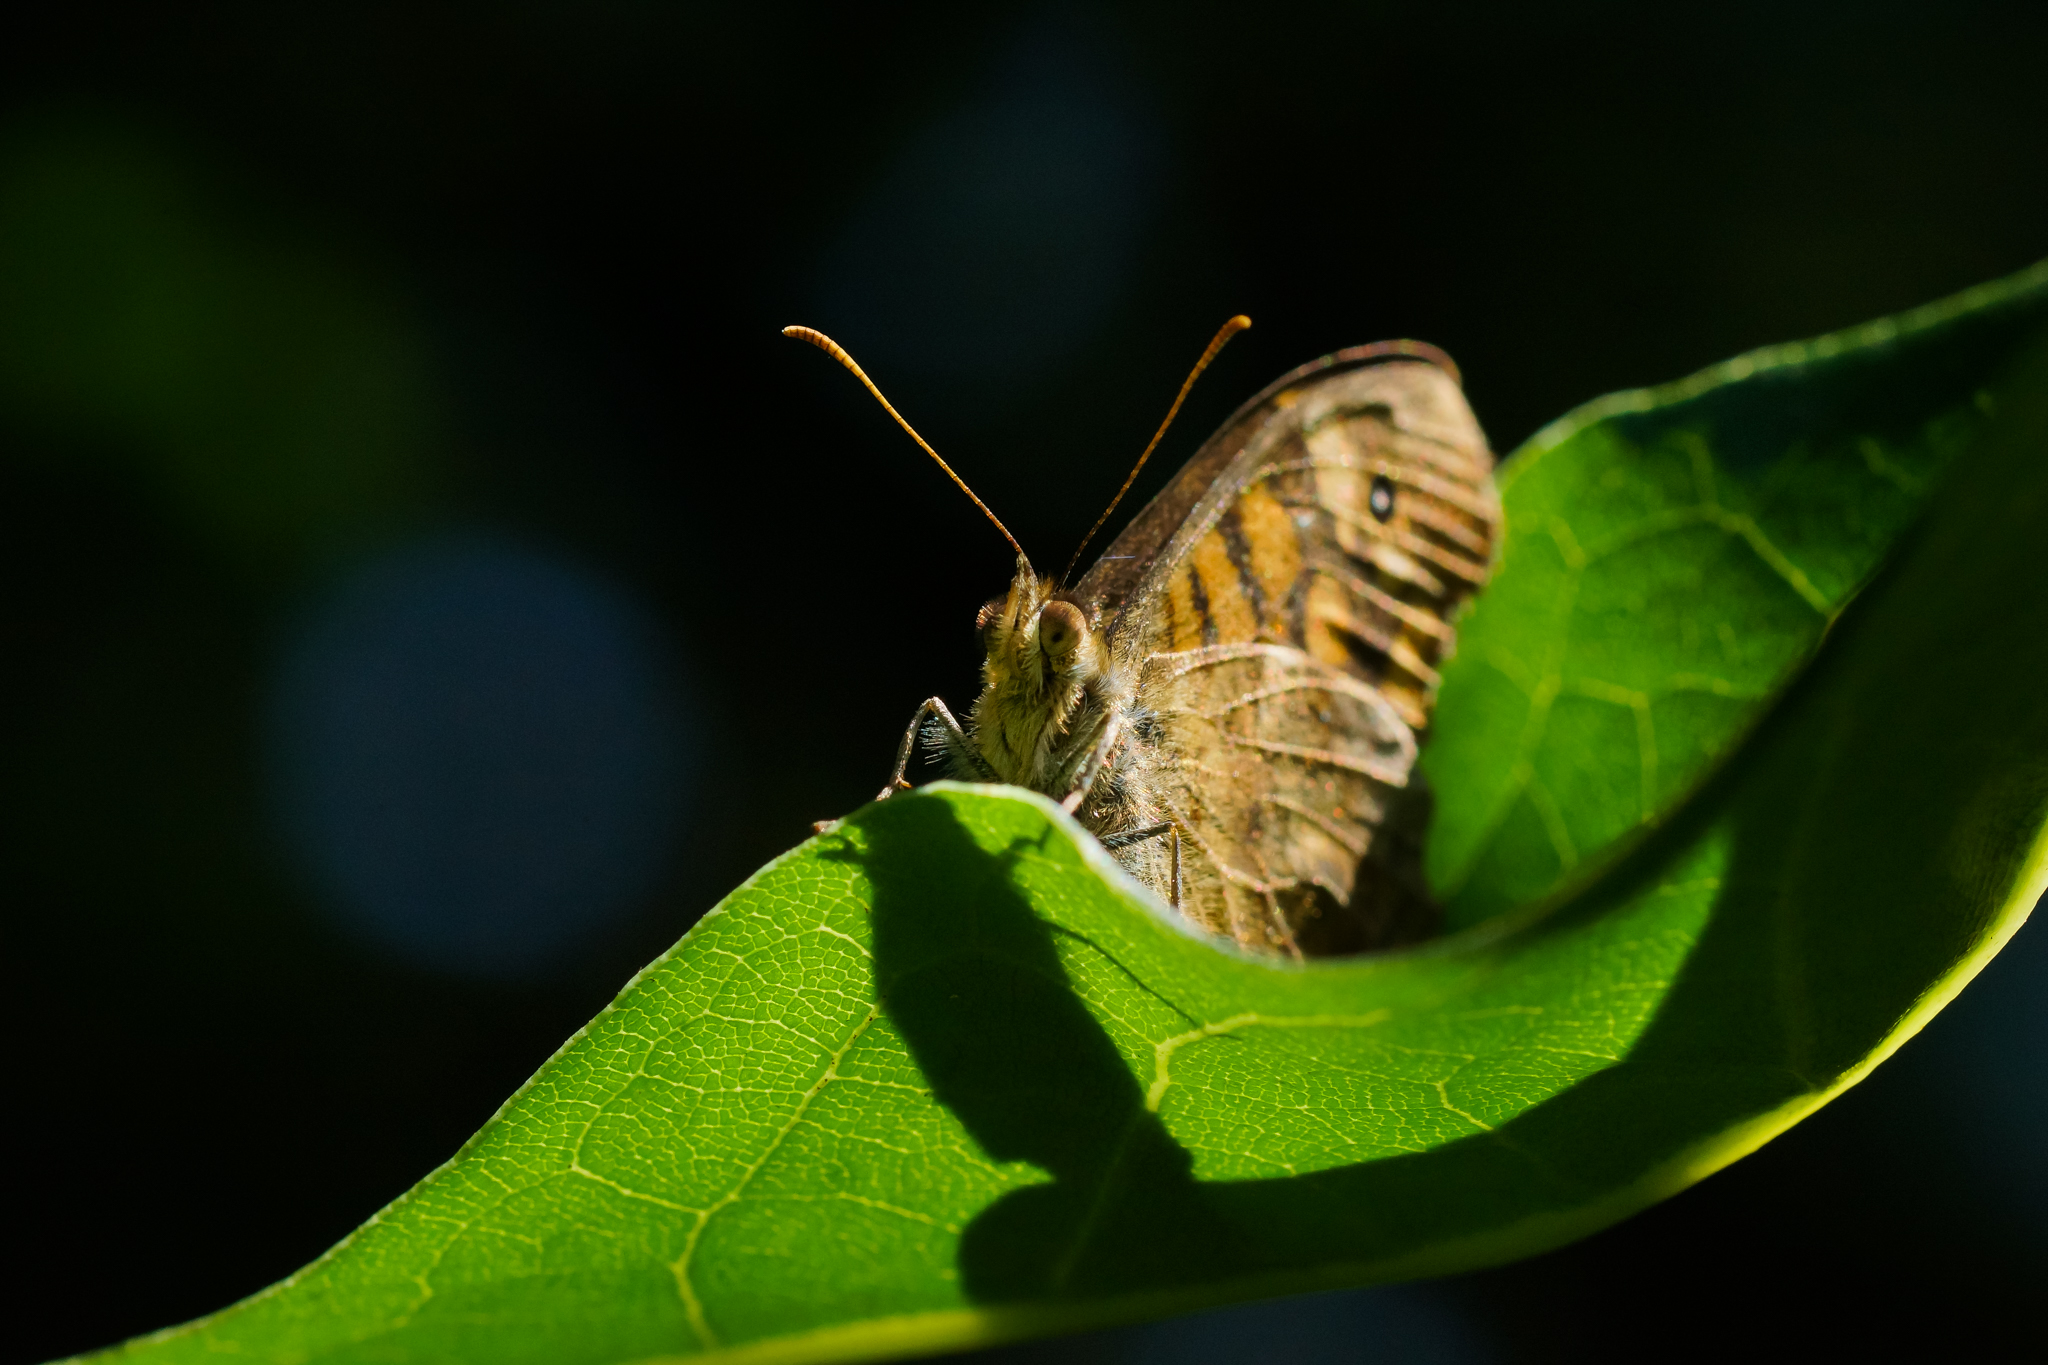
nature, wing, photography, leaf, flower, green, insect, macro, butterfly, fauna, invertebrate, close up, 100mm, animals, naturaleza, butterflies, a77, ggl1, gaby1, xovesphoto, animales, mariposas, sonya77, minolta100mm, macro photography, arthropod, plant stem, moths and butterflies, lycaenid, true bugs